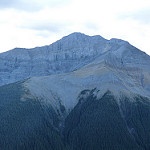
Scene: Outdoor